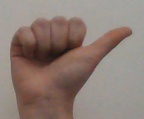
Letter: dhad